Casimir Pulaski Monument (Savannah, Georgia)

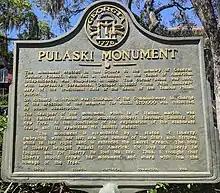
A historical marker for the Pulaski monument on Monterey Square in Savannah, Georgia.

The monument is made from Italian marble, with smaller elements of granite. It is tall. The monument has a bronze bas relief of mounted Pulaski, and is topped with a statue of Liberty, with the stars and stripes banner. The monument was designed by Robert Launitz. The bas relief was designed by Henryk Dmochowski, and shows the moment of Pulaski's death. Additional elements present on the monument include the coat of arms of Poland and the coat of arms of Georgia.